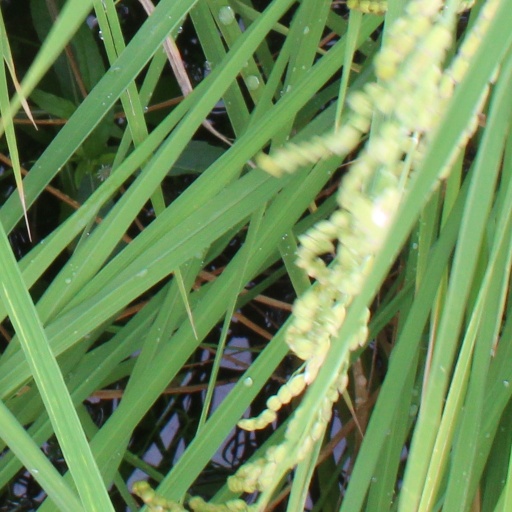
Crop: rice